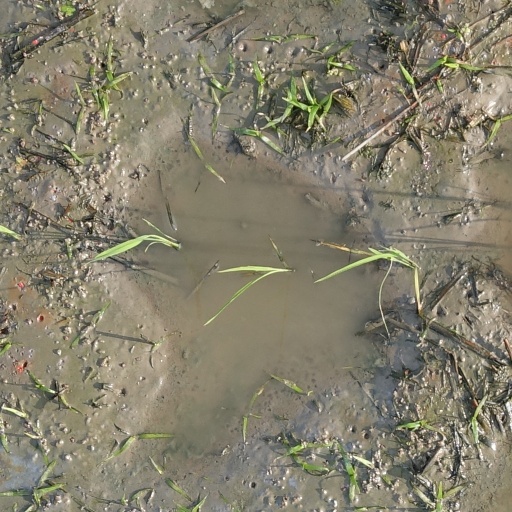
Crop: rice